Assembly hall

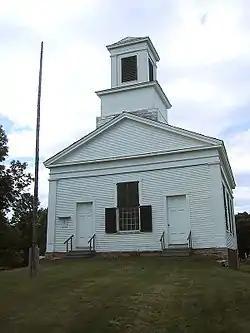
A meeting hall in Braintree, Vermont, USA.

An assembly hall is a hall to hold public meetings or meetings of an organization such as a school, church, or deliberative assembly. An example of the last case is the Assembly Hall (Washington, Mississippi) where the general assembly of the state of Mississippi was held. Some Christian denominations call their meeting places or places of worship assembly halls. Elders and ministers of Presbyterian churches gather in assembly halls for their general assemblies, such as in the General Assembly Hall of the Church of Scotland.